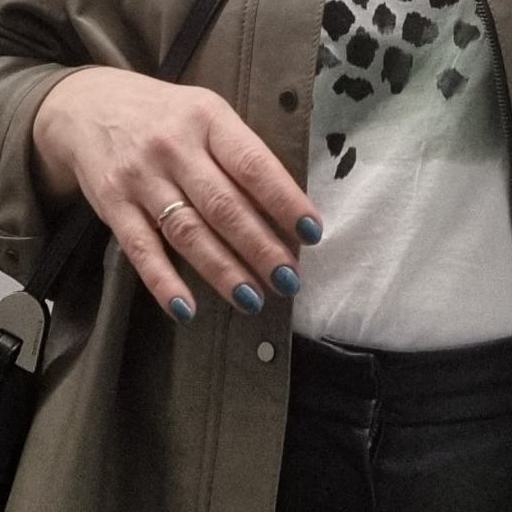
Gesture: no_gesture